Frances Hodgkins

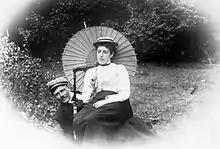
Frances Hodgkins with her brother-in-law, William Field

She returned to New Zealand in 1903 and established a teaching studio in Wellington, where she held a joint exhibition with Richmond in 1904. Among her pupils was Edith Kate Bendall, lover of Katherine Mansfield. In the same year Hodgkins became engaged to a British man, T. Boughton Wilby, but the engagement was broken off and she returned to London in 1906 to pursue her artistic career.